Christy Marx

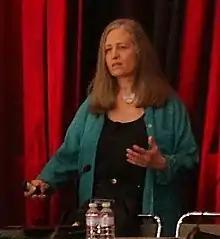
Marx at the 2015 Game Developers Conference

Christy Marx (born 1952) is an American scriptwriter, author, and game designer, especially narrative designer. She is best known for her work on various television series including "Jem", "Teenage Mutant Ninja Turtles", "Conan the Adventurer", "G.I. Joe", "Hypernauts", and "Captain Power". She is also known for her comic book work, including her original comic book series "Sisterhood of Steel" as well as work on "Conan", "Red Sonja", and "Elfquest". Marx has also authored several biographies and history books.